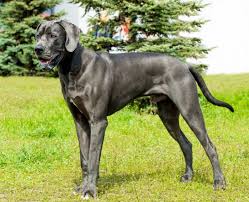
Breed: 206-n000035-Great_Dane